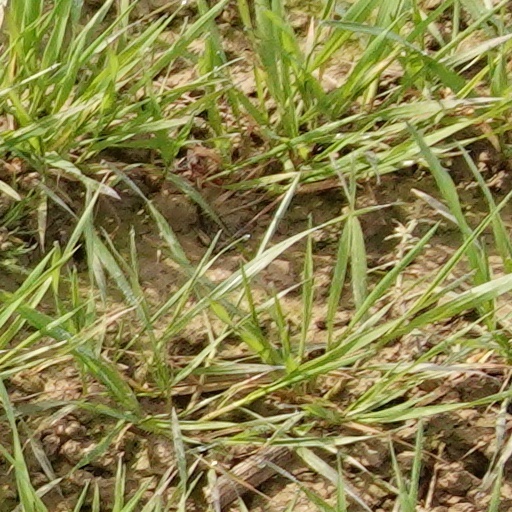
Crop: wheat